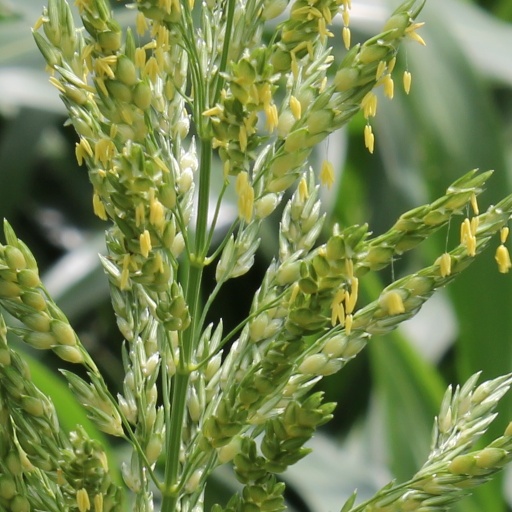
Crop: sorghum